Marianne Winder

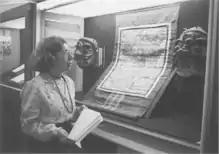
Marianne Winder looking at a Tibetan thanka displayed at the exhibition 'Body and Mind in Tibetan Medicine' in 1986 (Wellcome Library, London)

Marianne Winder (10 September 1918 – 6 April 2001) was a Czech-British specialist in Middle High German and a librarian at the Institute of Germanic Studies at the University of London. She later was associated for more than thirty years with the Wellcome Library of the Wellcome Institute for the History of Medicine where she was successively Assistant Librarian (1963–1970), Curator of Eastern Printed Manuscripts and Books (1970–1978) and finally, after having retired, a Tibetan medical consultant (1978–2001).